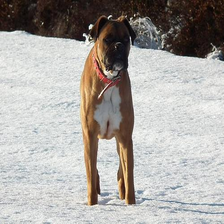
Species: dog
Breed: boxer